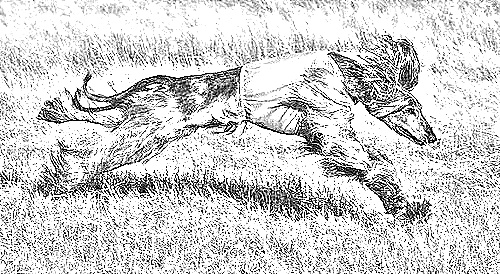
Portrait style: Sketch Portrait